Interferon-inducible GTPase 5

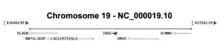
NCBI IRGC gene location on chromosome, includes nearby genes.

IRGC is located on chromosome 19 at position 19q13.31 and contains two exons. It is on the forward strand and is upstream of Phospholipase A2 Inhibitor and Ly6/PLAUR Domain-Containing Protein-Like (LOC105372412) and downstream of Nonsense Mediated mRNA Decay Factor (SMG9).